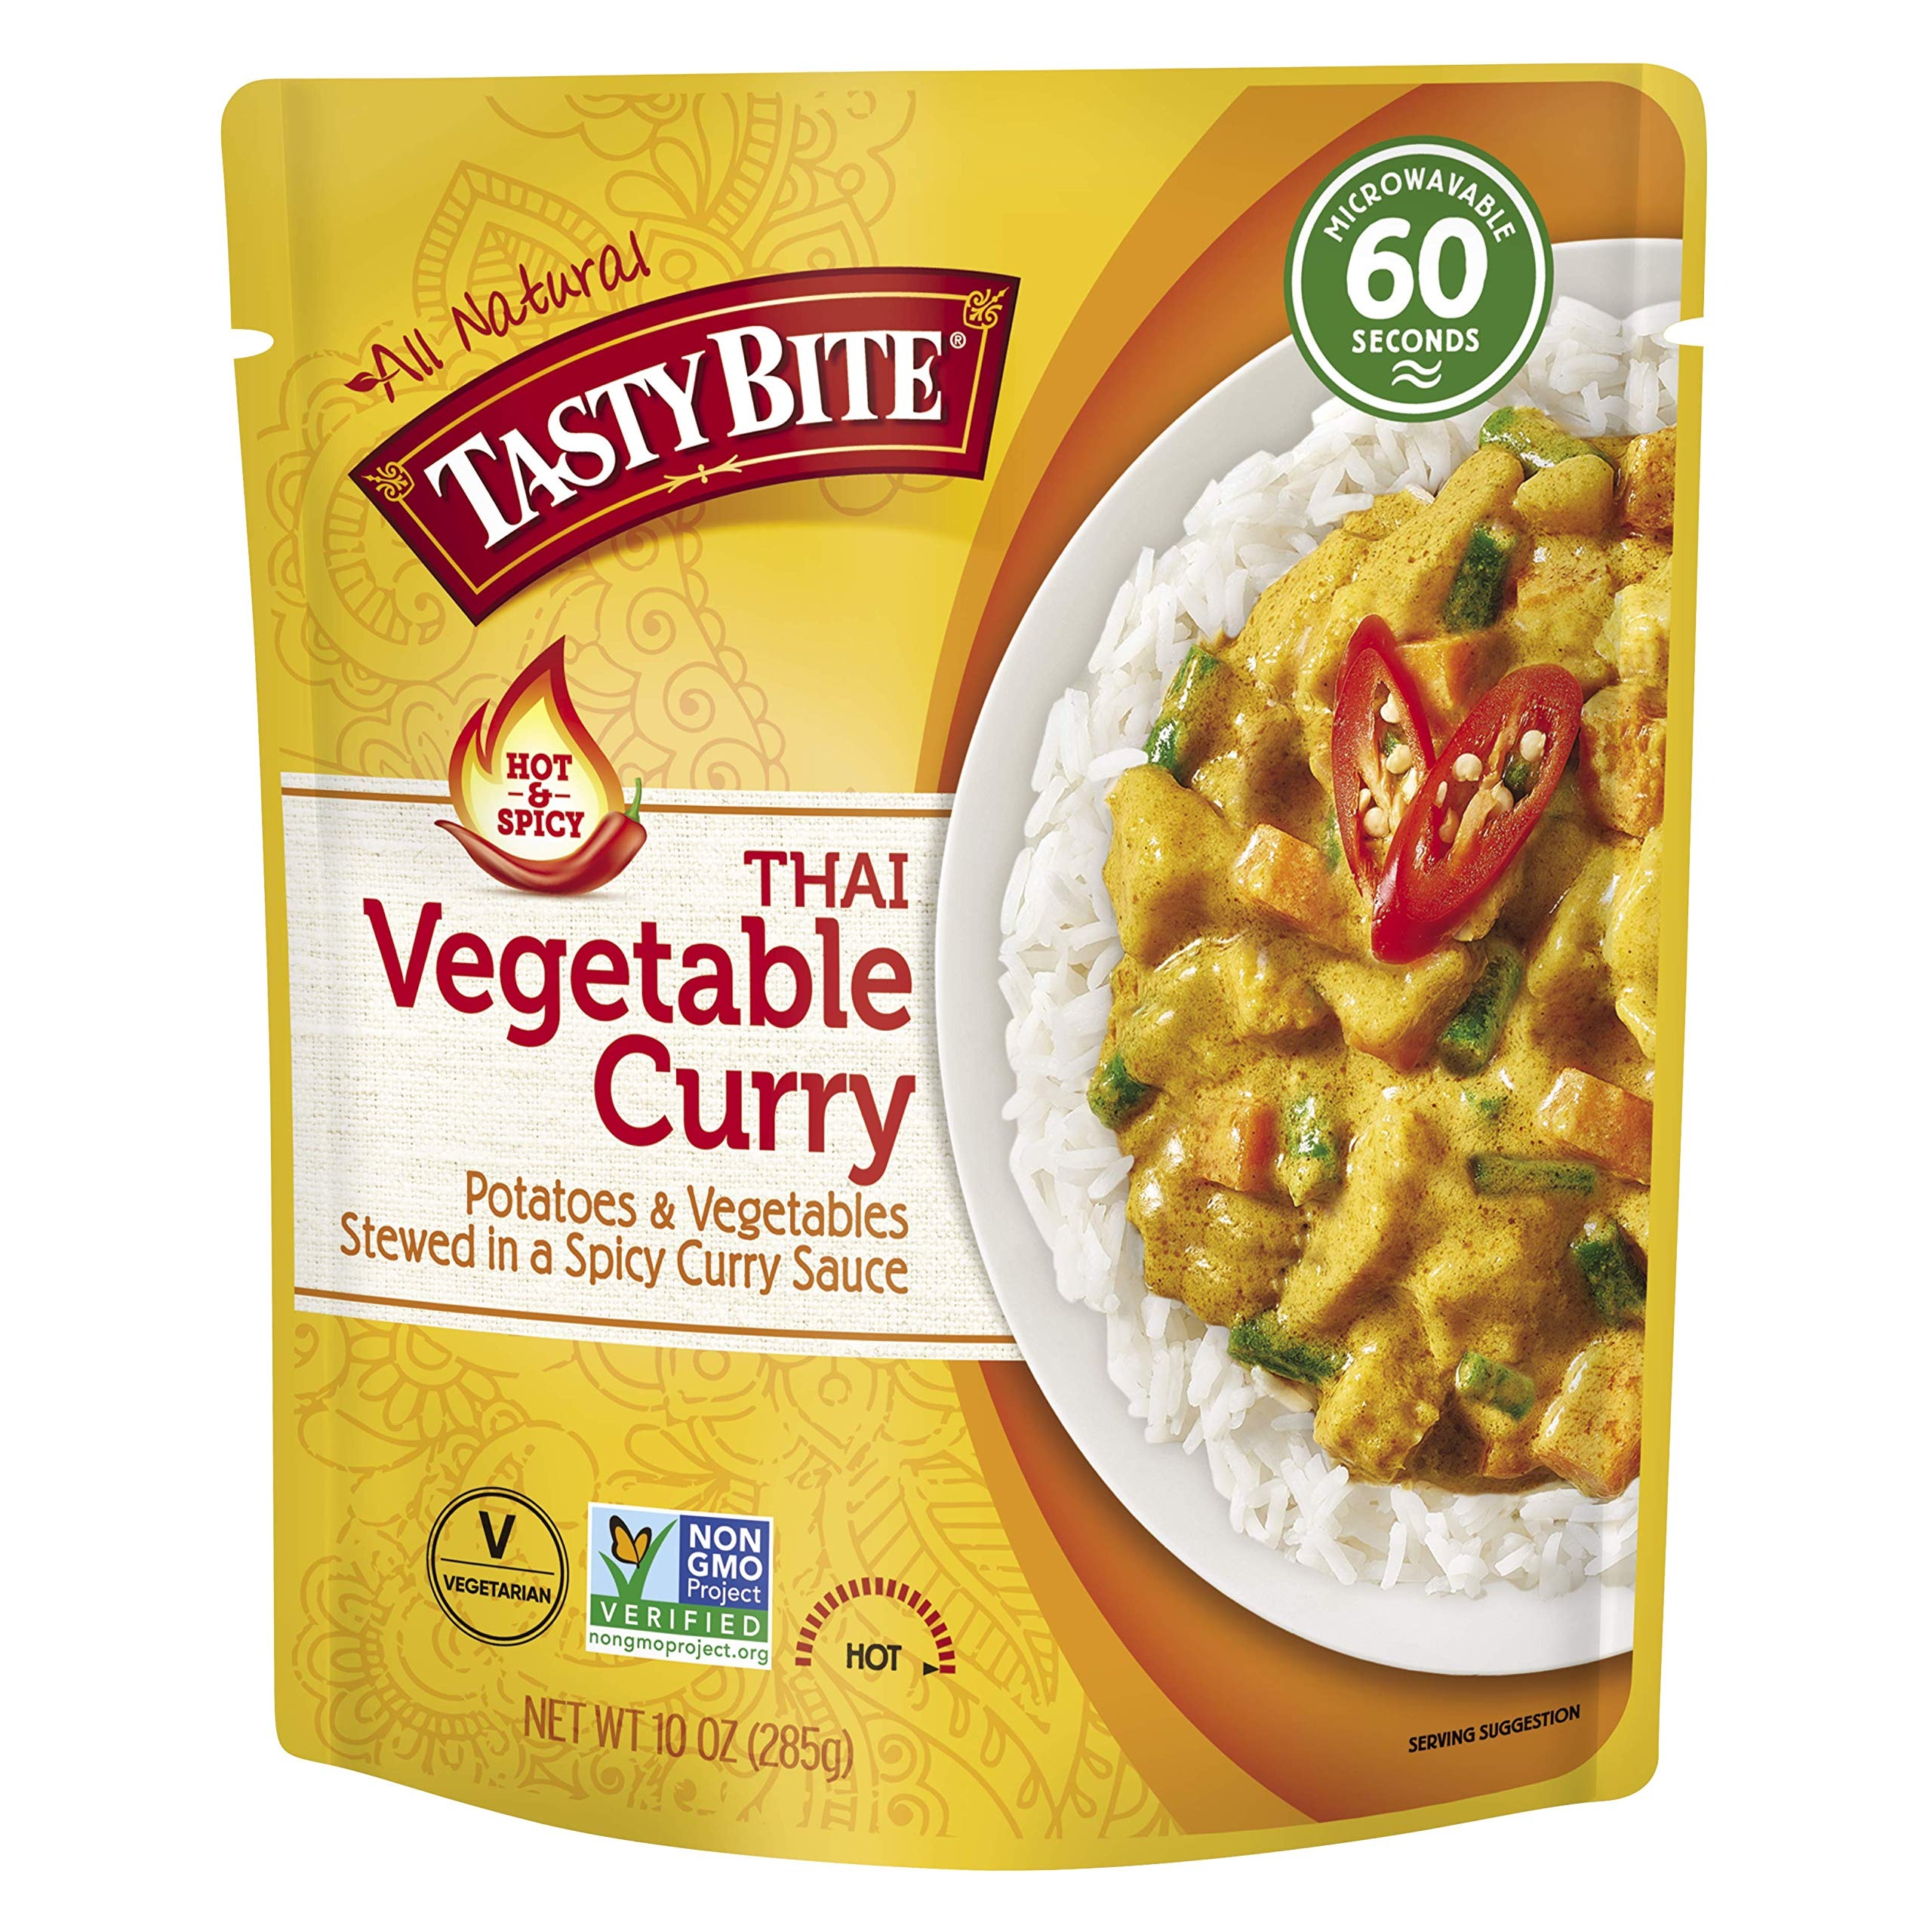
Item Name: Tasty Bite Thai Vegetable Curry, 10 Ounce, Pack of 6, Ready to Eat, Microwavable, Vegetarian With Lemongrass, Lime, Garlic
Bullet Point 1: Bold Thai Vegetable Curry: Spicy mixed vegetables and potatoes with a robust sauce with signature Thai flavors lemongrass, lime and garlic; Enjoy this curry by itself or accompany with naan, roti or rice
Bullet Point 2: No Prep, No Mess, Authentic Indian Cuisine in 60 Seconds: Add a little spice to your office lunch or family dinner; Delicious, pre cooked and ready to serve entrees and side dishes using all natural, plant-based ingredients
Bullet Point 3: All Natural, Vegan, Nothing Artificial: We use the best all natural, plant-based ingredients in our RTE meals; Pre-cooked, Vegan entrée with no artificial colors, flavors or preservatives; Ready to eat Indian Cuisine
Bullet Point 4: Authentic, Awesome, Indian Food: Take your taste buds on a journey to India with our homestyle, tasty and healthy microwaveable meals and side dishes; Full of flavor with Indian spices and sauces
Bullet Point 5: Every Tasty Bite Tells A Story: For over 25 years, Tasty Bite has made quick, flavorful and all natural Indian and other ethnic foods from the finest ingredients, including entrées, rice dishes and meal inspirations
Value: 60.0
Unit: ounce

Price: 18.68